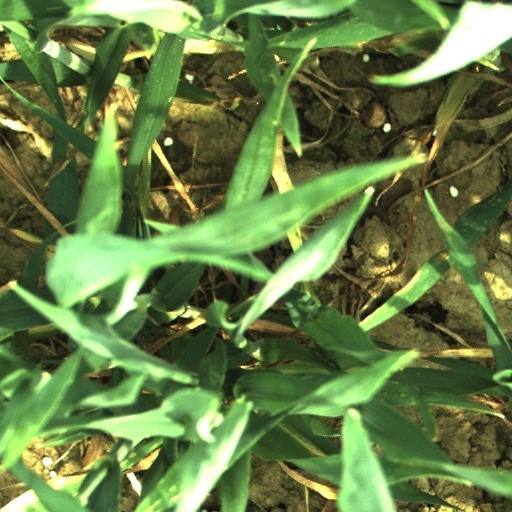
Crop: wheat